Peter Perrett

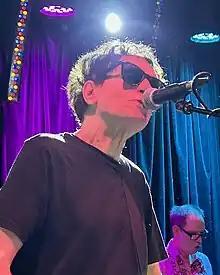
Perrett performing with the Only Ones at the Trades Club in Hebden Bridge, 2023

Peter Albert Neil Perrett (born 8 April 1952) is an English singer, songwriter, musician and record producer. He is the lead vocalist, rhythm guitarist and principal songwriter for the rock band the Only Ones.